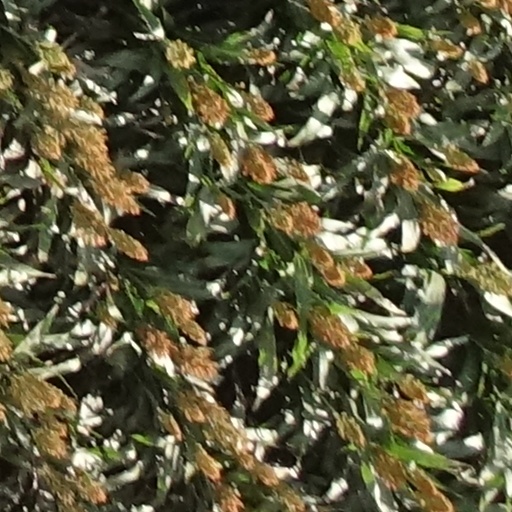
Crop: sorghum